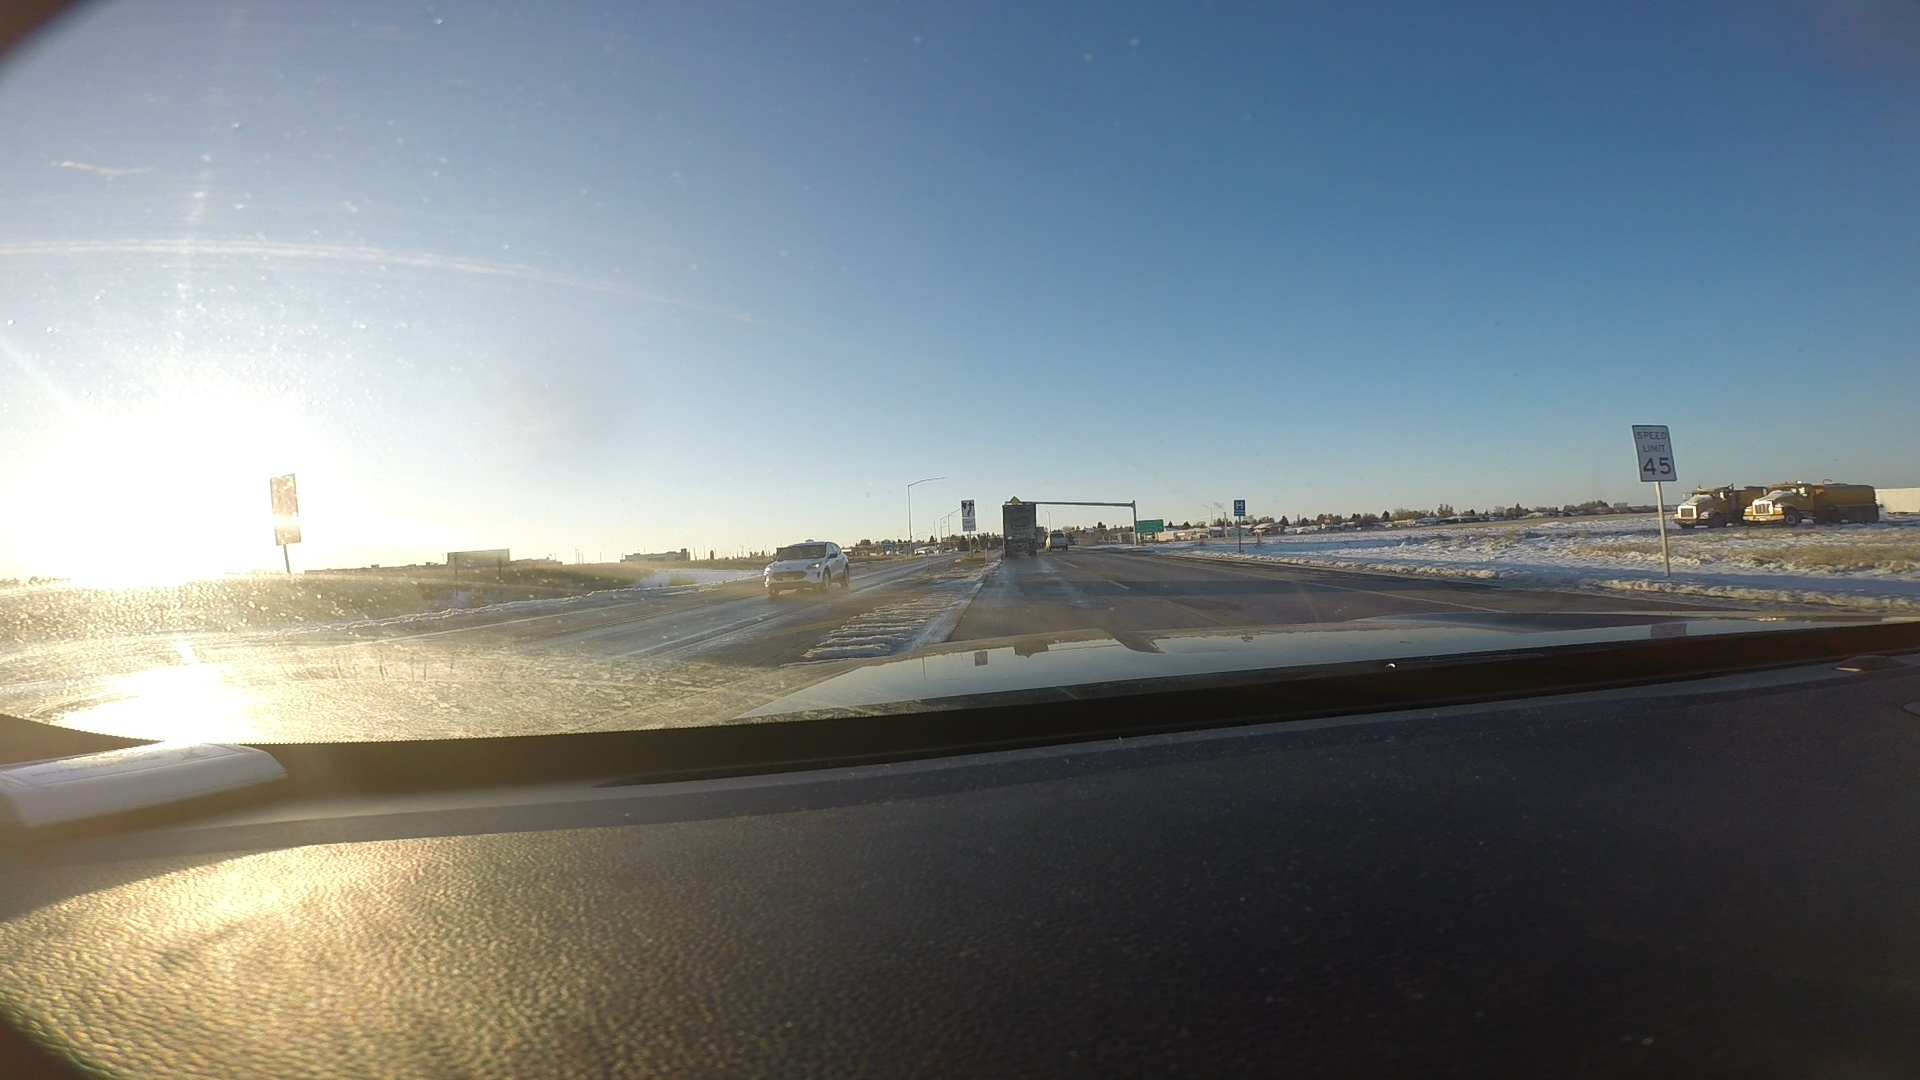
Speed limit sign label: mph45